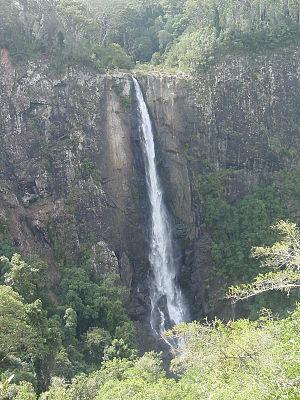
Cette page est une liste des chutes d'eau d'Australie.